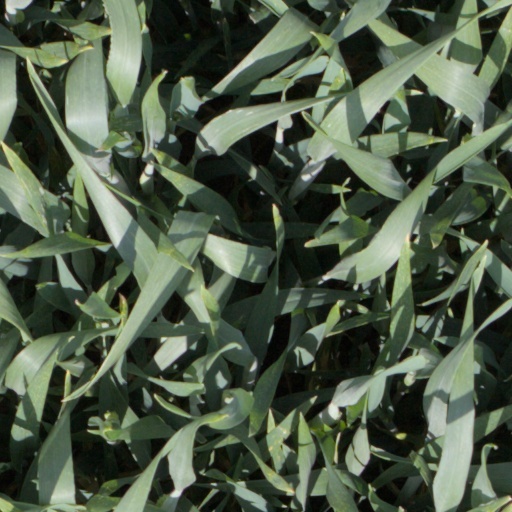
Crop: wheat